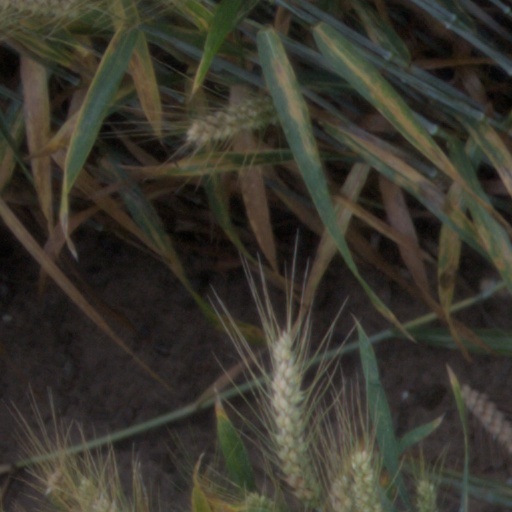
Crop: wheat